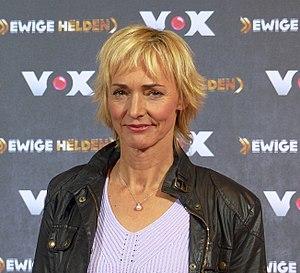
Heike Drechsler, née Daute le 16 décembre 1964 à Gera, est une athlète allemande spécialiste des épreuves de sprint, de saut en longueur et d'heptathlon. Elle est double championne olympique et double championne du monde de saut en longueur et a été à cinq reprises championne d'Europe. Elle a également été détentrice des records du monde du saut en longueur et du 200 mètres.
Le saut en longueur masculin figure au programme des Jeux olympiques depuis la première édition, en 1896 à Athènes. Les femmes participent à cette épreuve depuis les Jeux de 1948, à Londres.